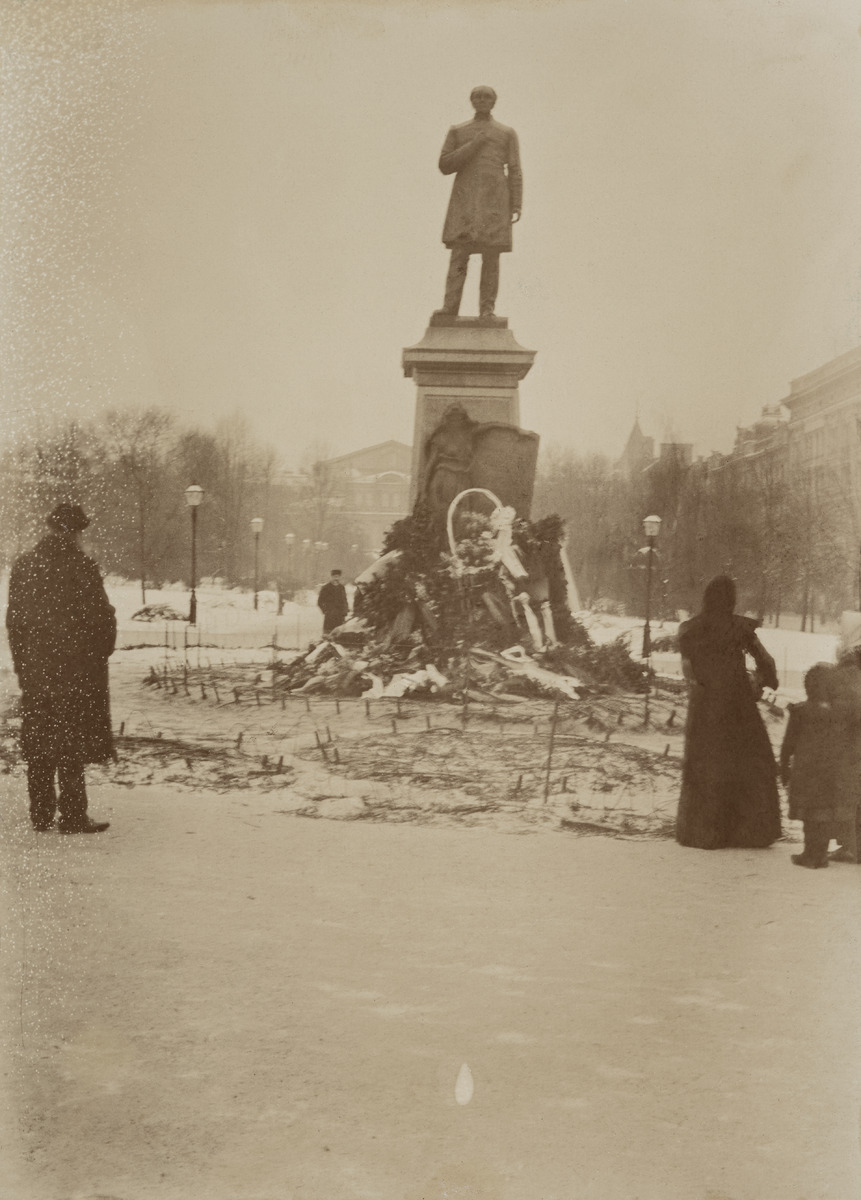
J
sisällön kuvaus: J.L. Runebergin kukitettu patsas Runebergin syntymän 100-vuotismuistojuhlassa Runebergin esplanadilla. mustavalkoinen
Kuvaaja: Timgren, Arne, valokuvaaja
Ajankohta: kuvausaika 1904
Paikka: Suomi, Uusimaa, Helsinki, Kaartinkaupunki Helsinki, Runebergin esplanadi
Aiheet: veistokset, patsaat, muistopatsaat, puistot, merkkipäivät, juhlapäivät, kunnianosoitukset, talvi